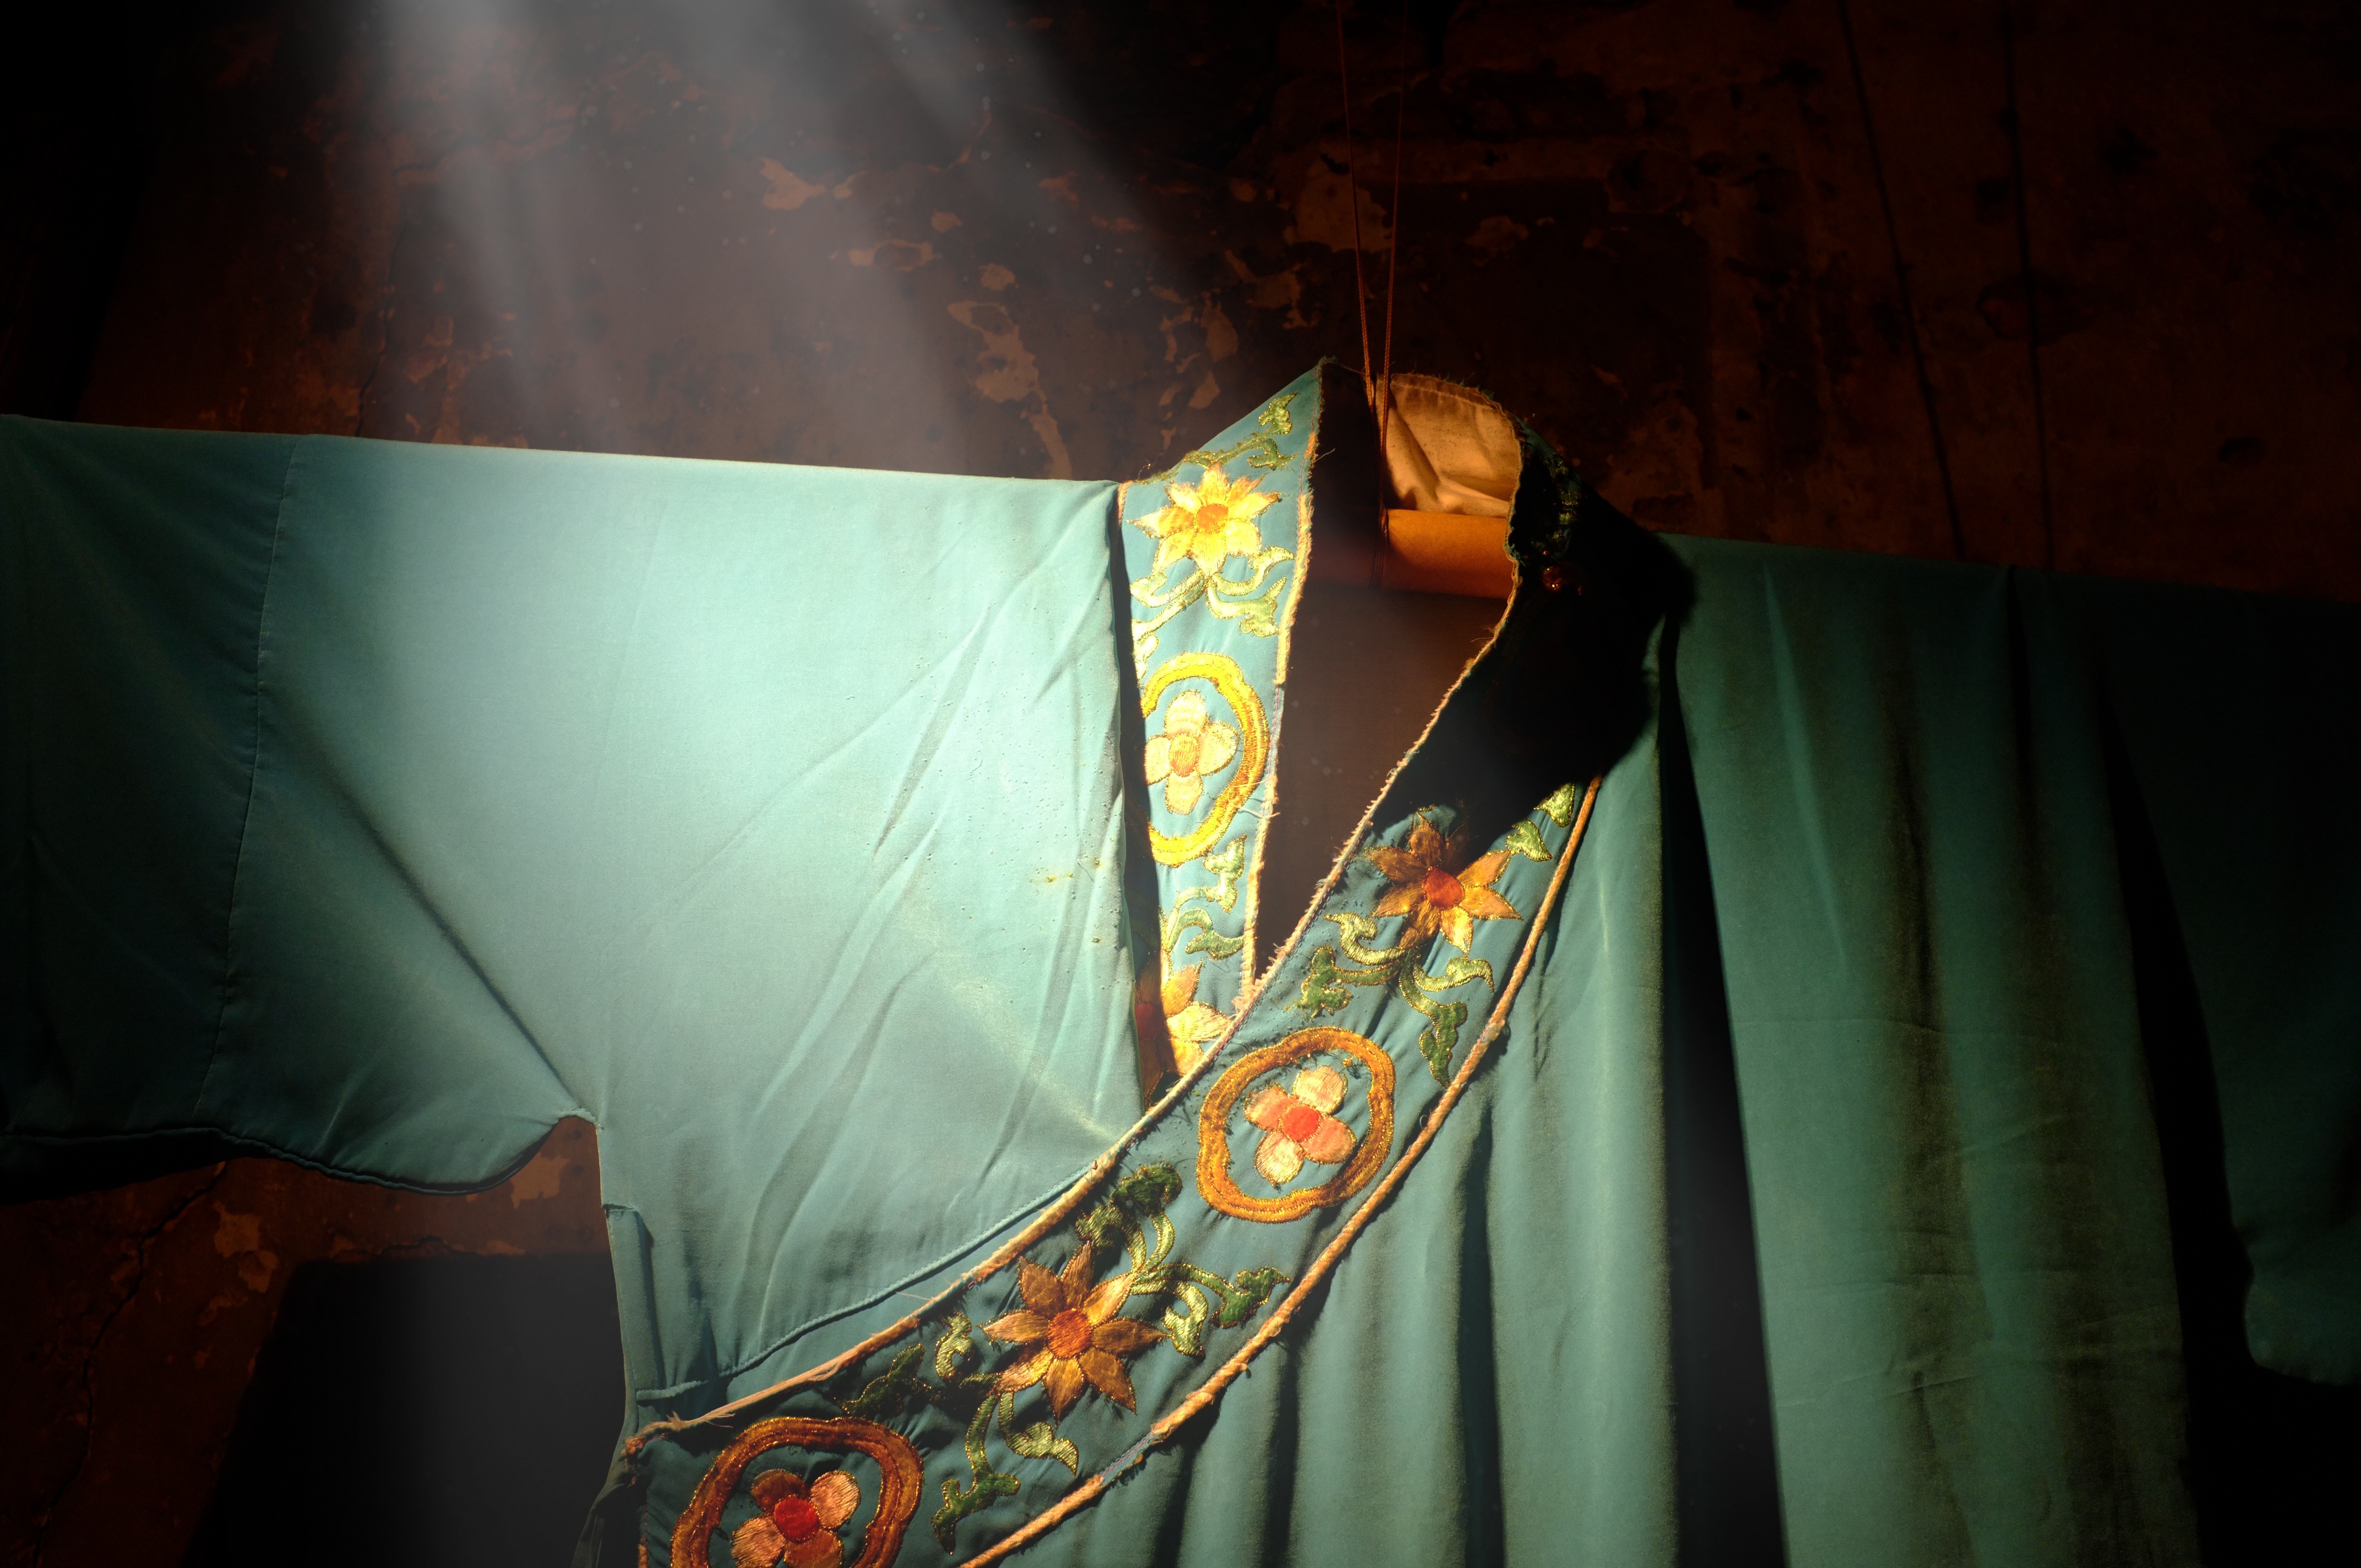
light, night, sunlight, window, glass, red, color, darkness, black, temple, string instrument, plucked string instruments